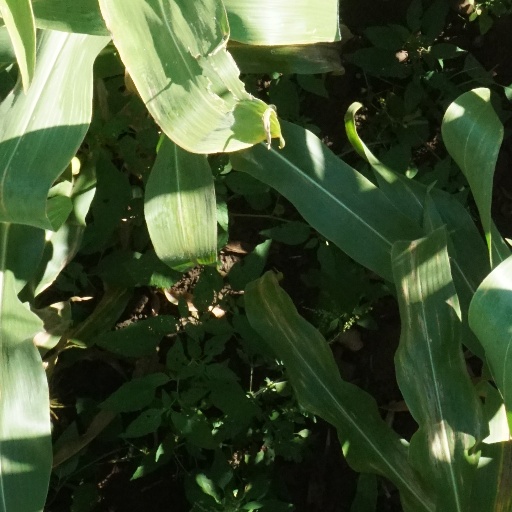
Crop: maize; corn